FortWhyte Alive

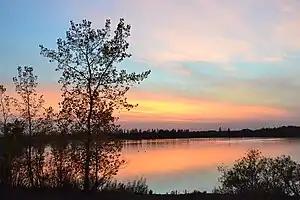
Sunset at FortWhyte in the period of geese migration

FortWhyte Alive is a reclaimed wildlife preserve, recreation area, and environmental education centre in southwest Winnipeg, Manitoba, Canada.